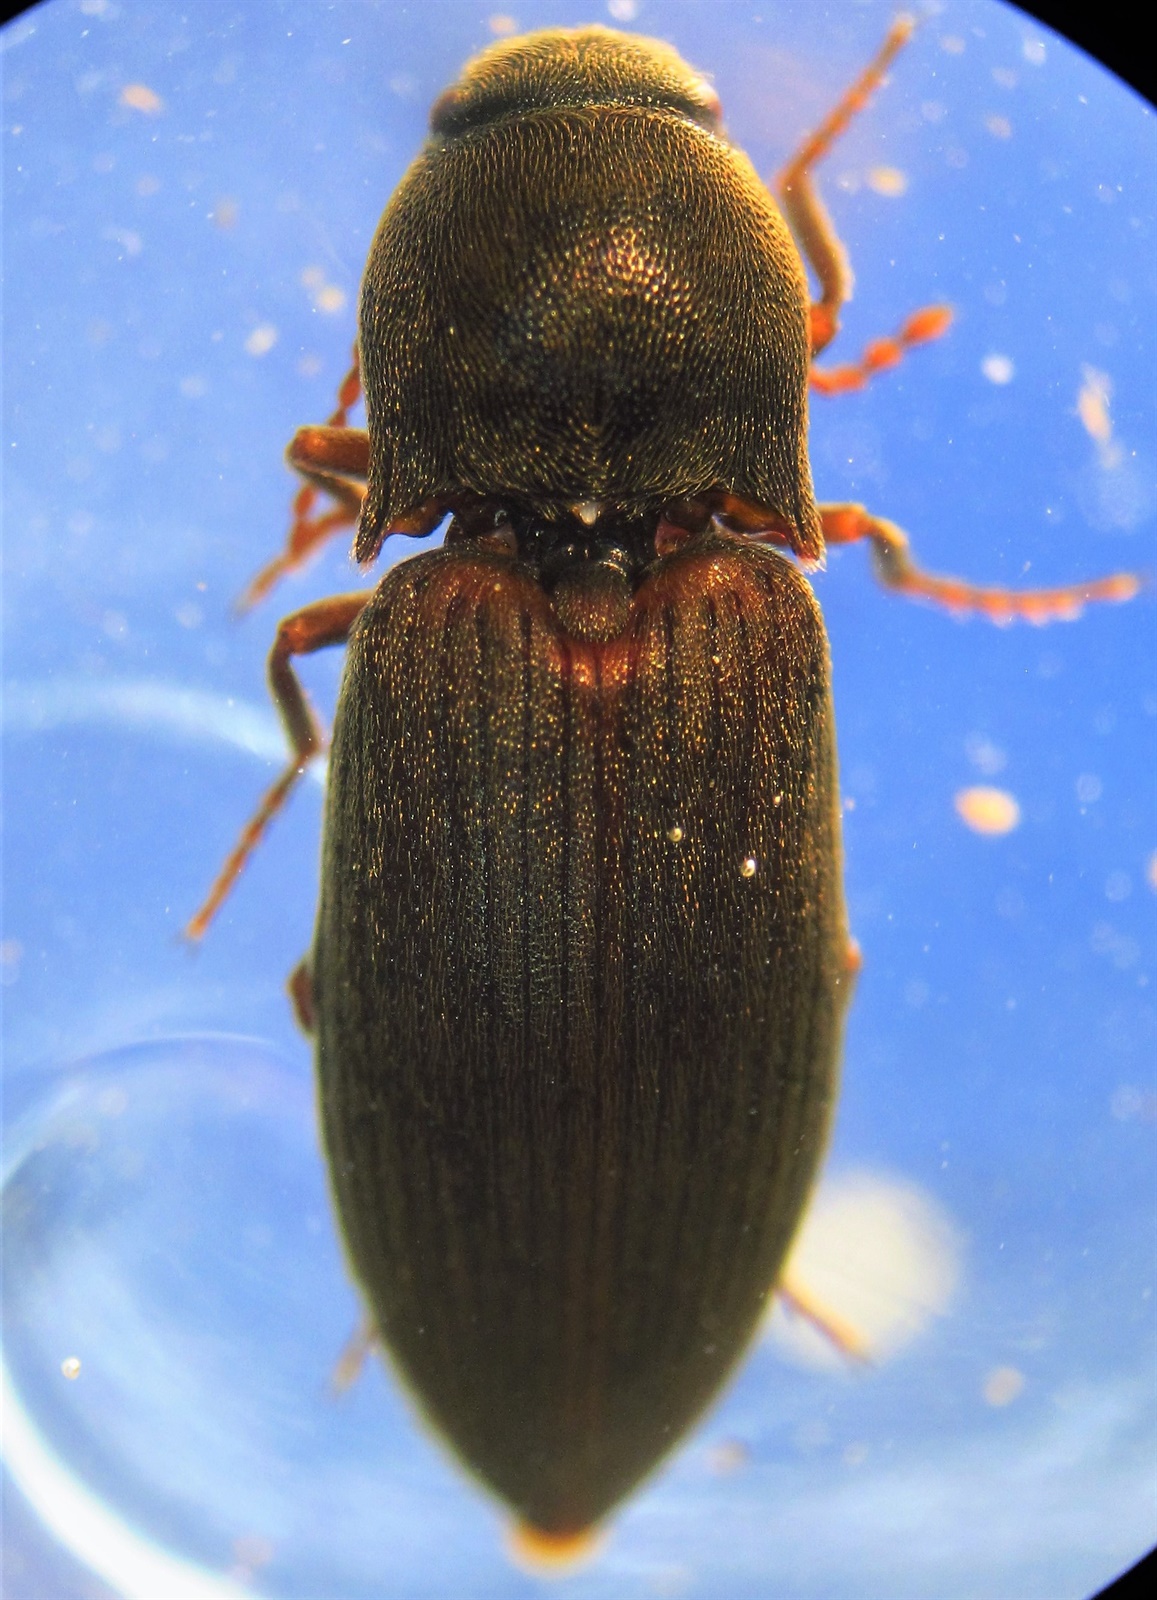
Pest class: clickbeetles_wireworms